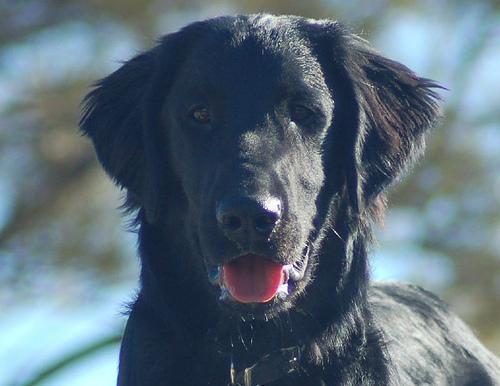
flat-coated_retriever